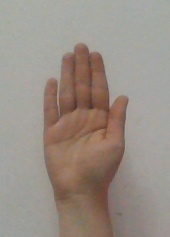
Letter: seen